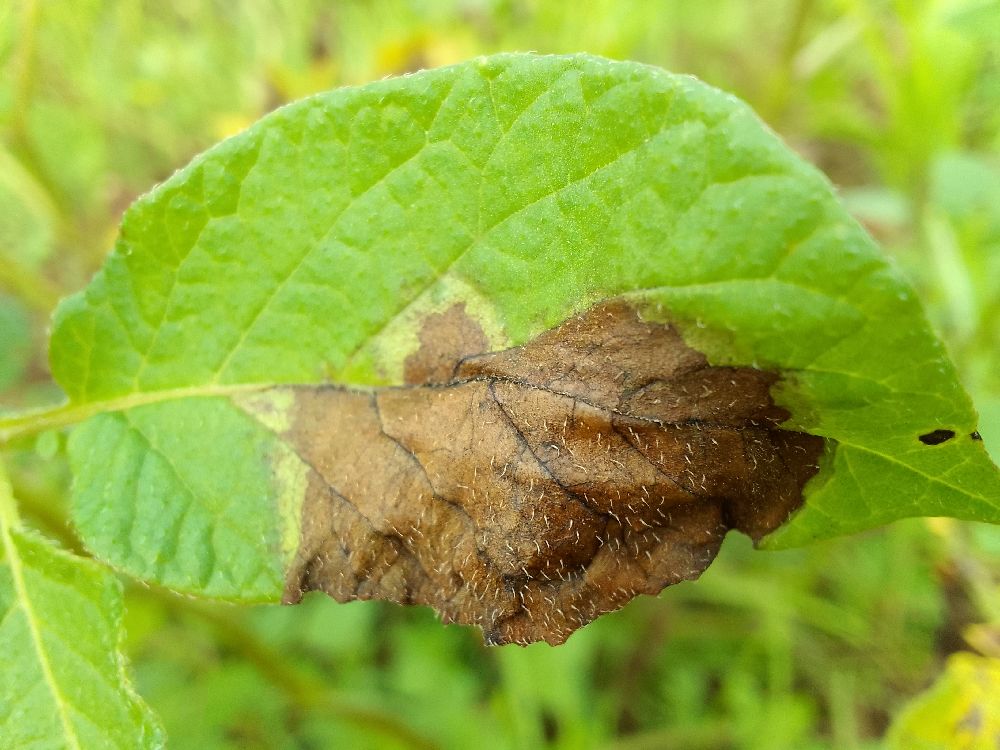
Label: Late blight